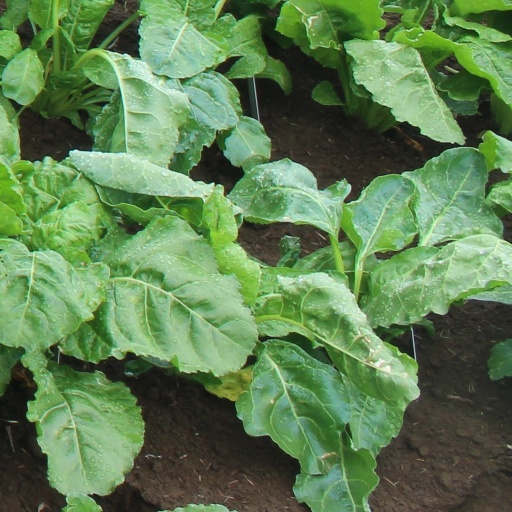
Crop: sugar beet